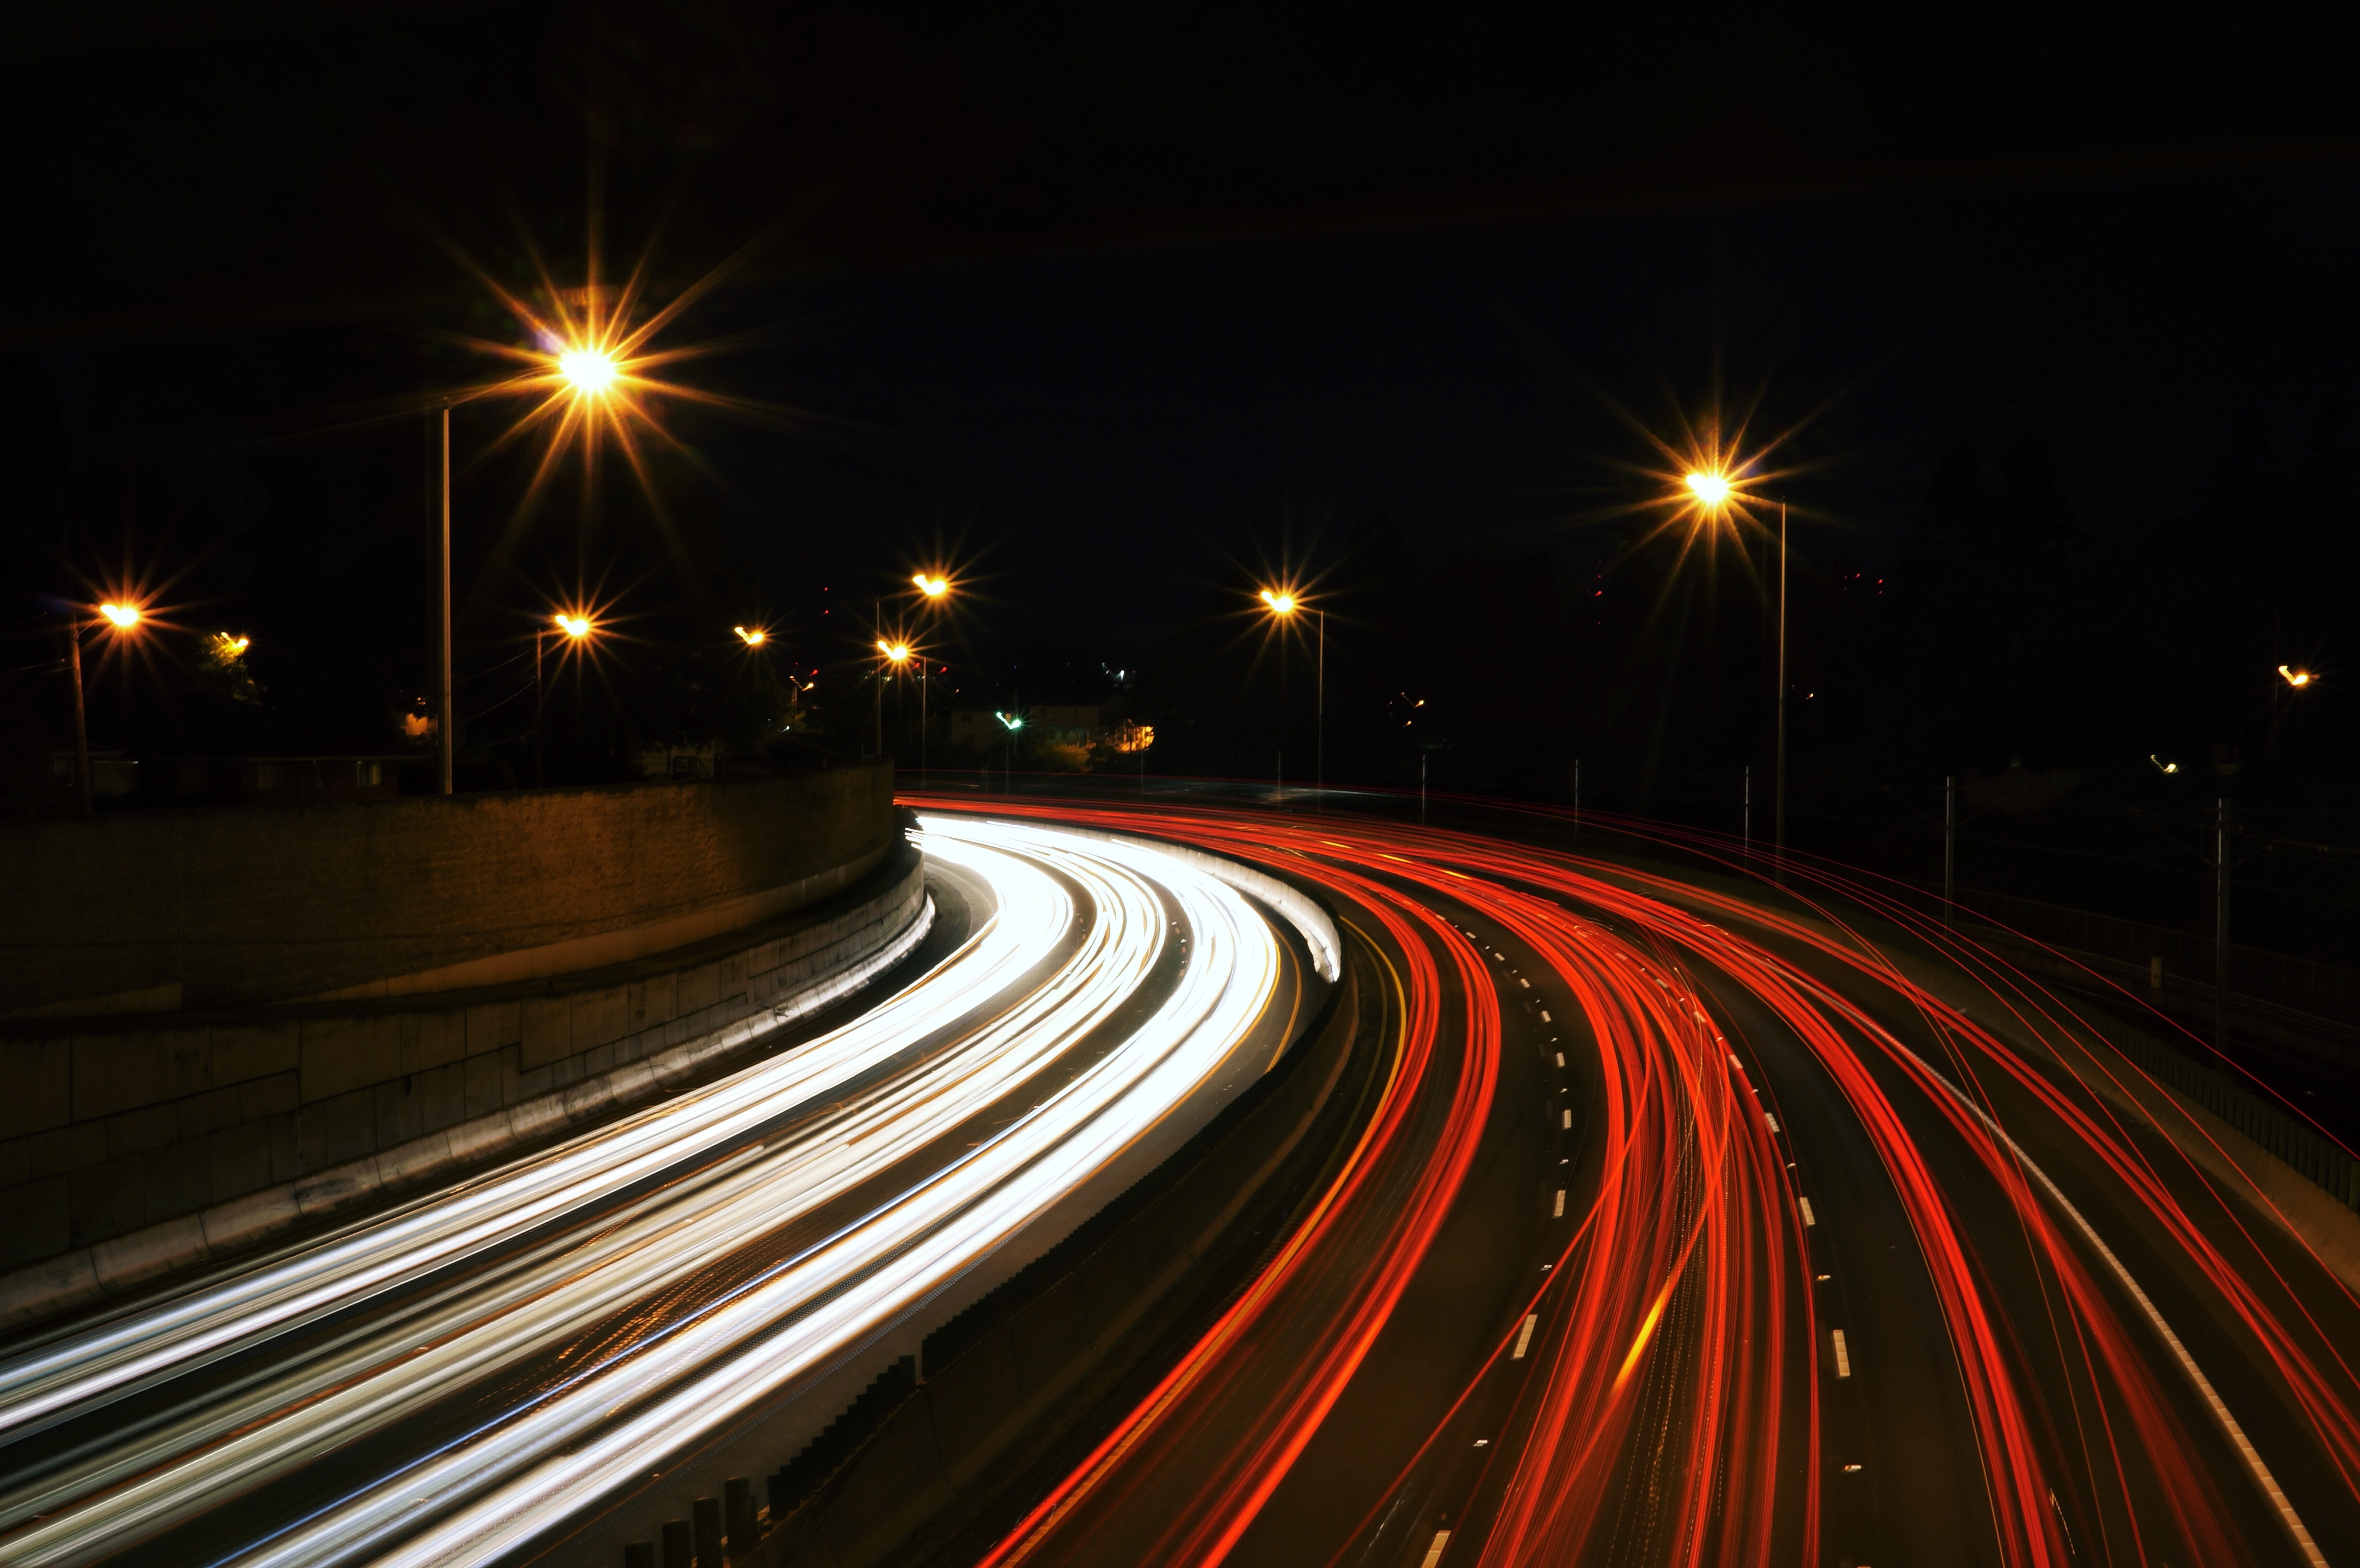
light, road, traffic, night, highway, evening, line, darkness, street light, lighting, infrastructure